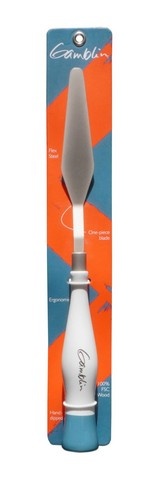
The Taylor Palette Knife
The Taylor Palette Knife
Brand: Gamblin
Category: Arts & Entertainment > Hobbies & Creative Arts > Arts & Crafts > Art & Crafting Tools > Color Mixing Tools > Palette Knives > Rounded Palette Knives